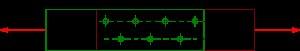
La pression diamétrale est un modèle décrivant la pression de contact entre deux pièces en liaison mécanique de type pivot glissant, pivot ou rotule. Le terme vient du fait que les forces surfaciques sont radiales, dirigées selon un diamètre, contrairement au modèle de la pression de Hertz pour lequel les forces sont orientées selon l'effort presseur.